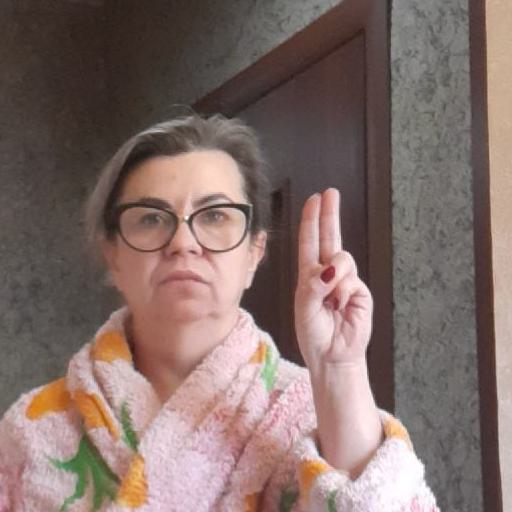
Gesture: two_up